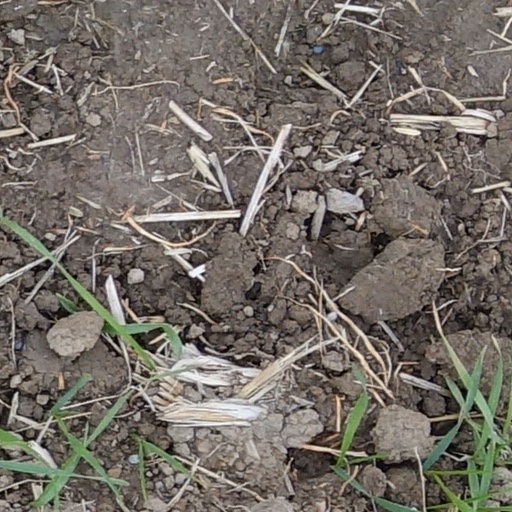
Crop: wheat